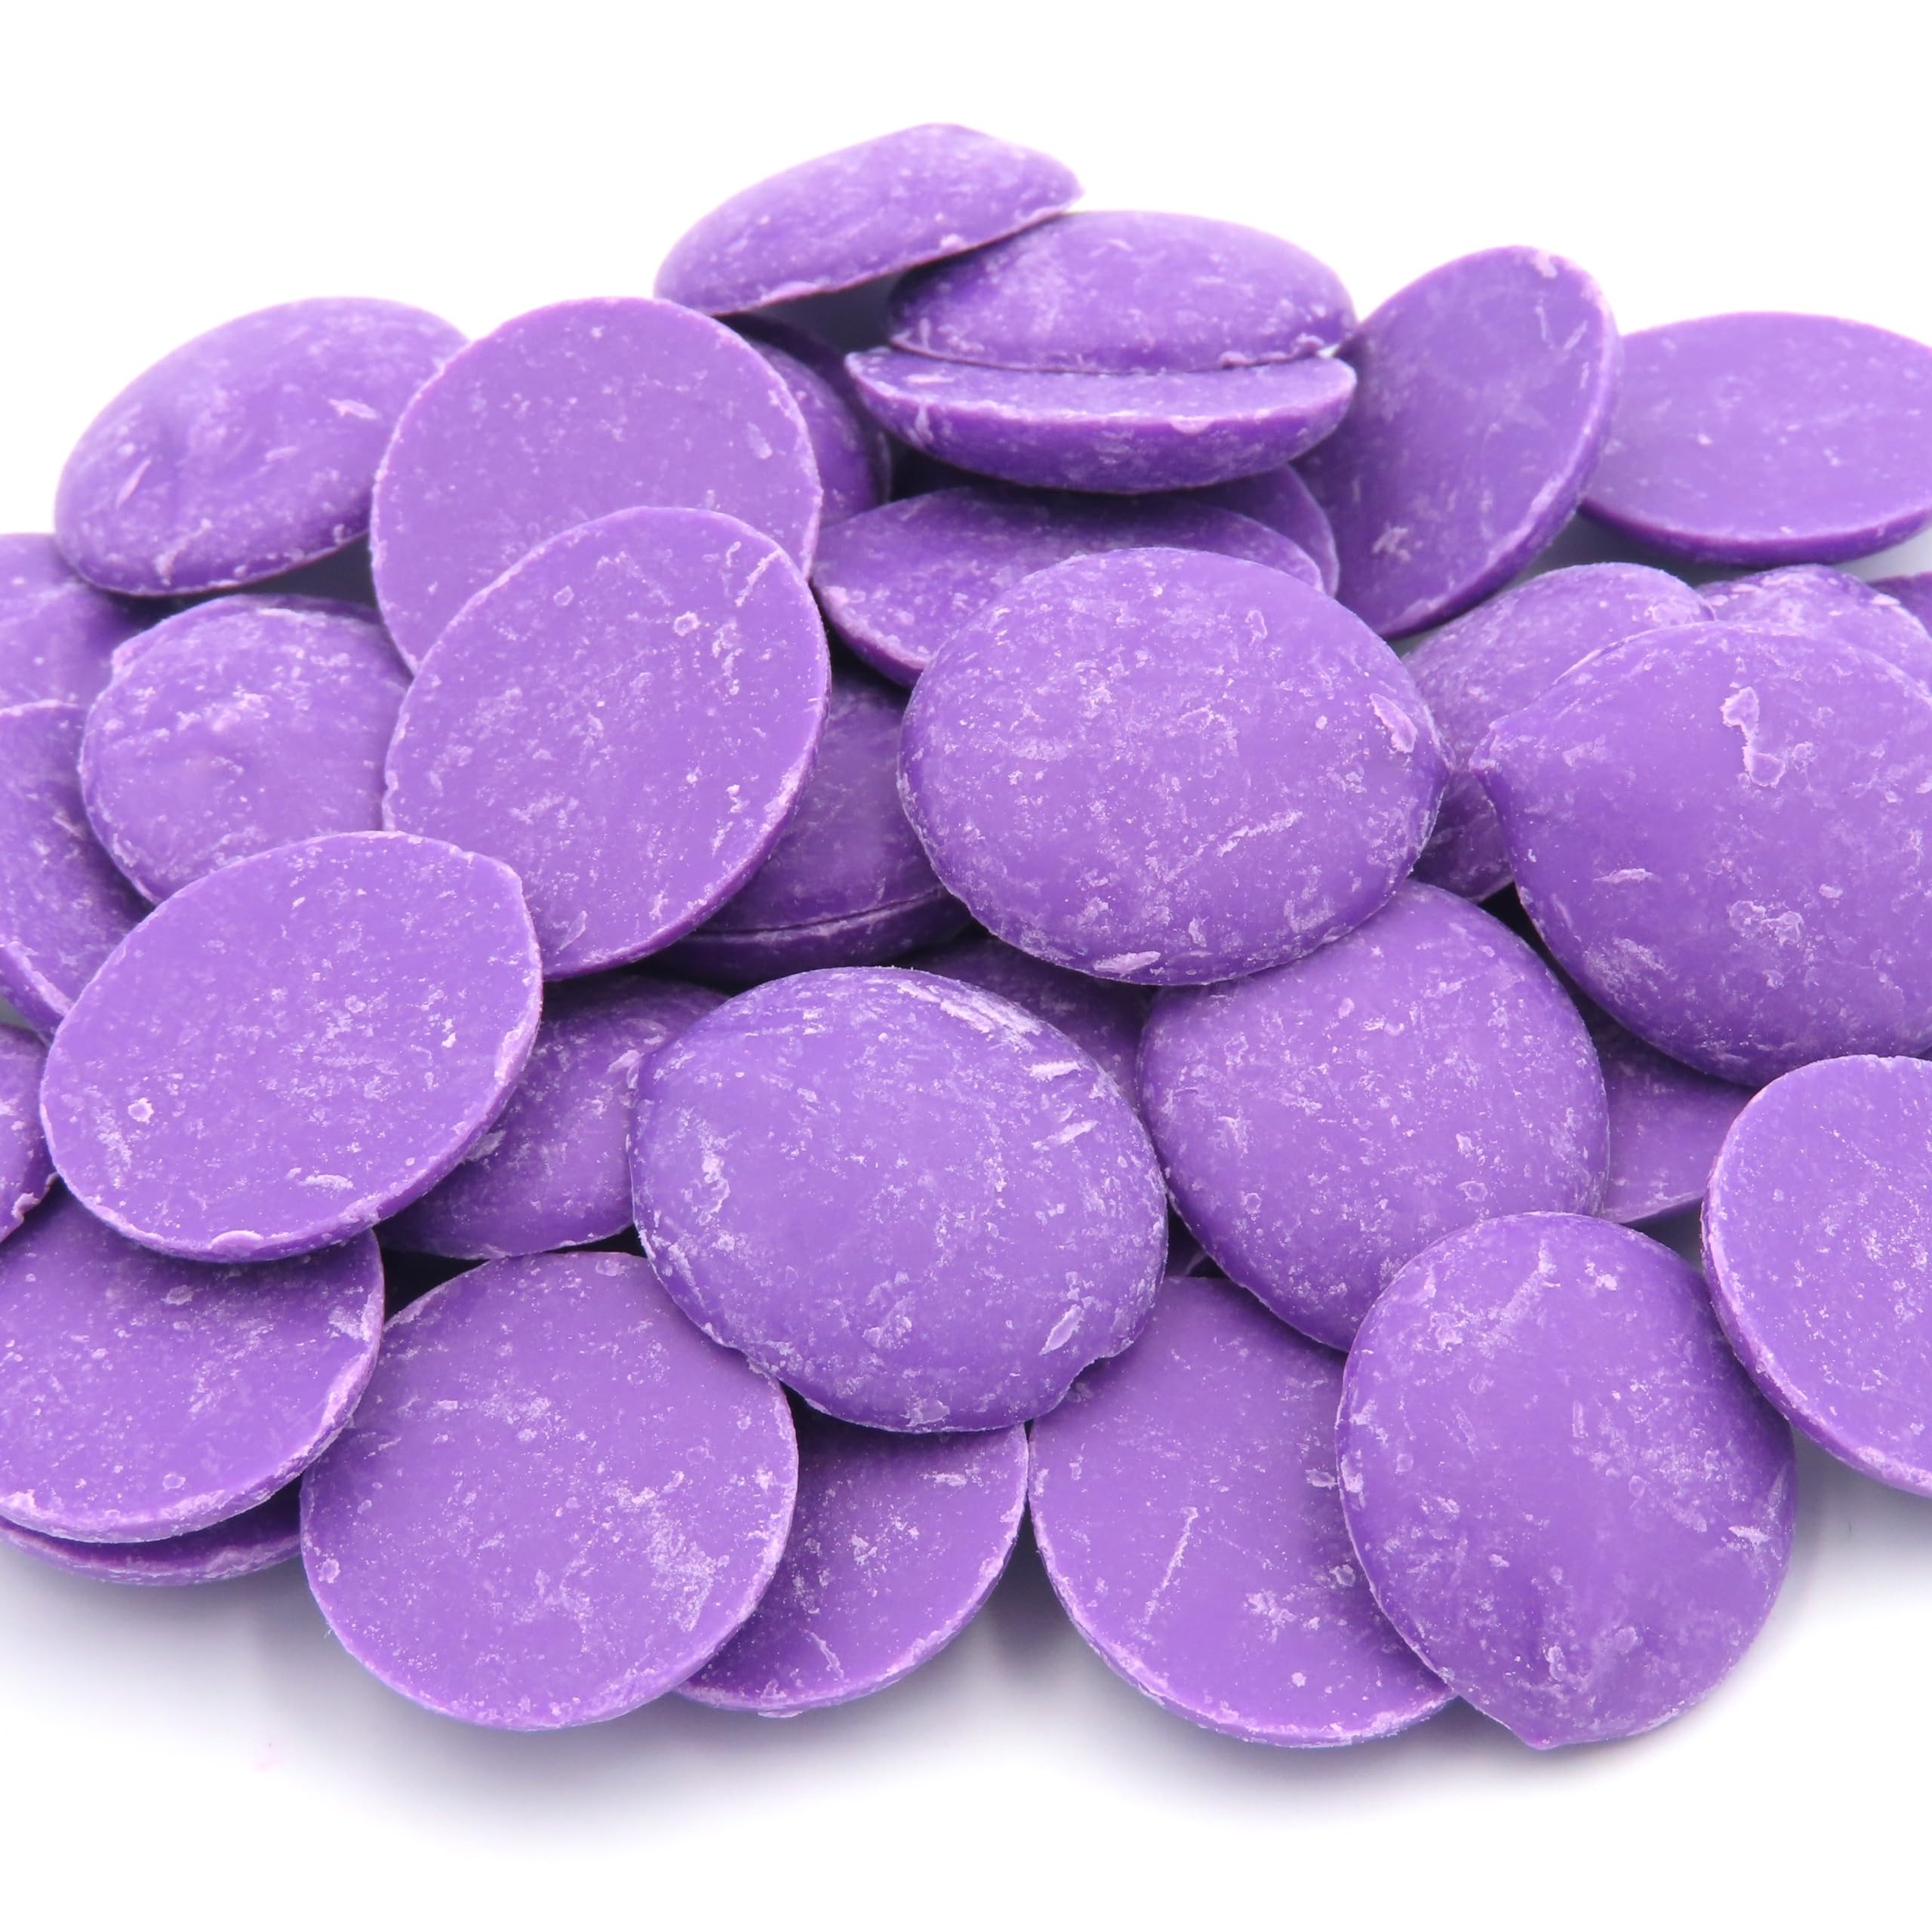
Item Name: Merckens Coating Wafers, Orchid Color, 2 Pound Package, Melting Chocolate
Bullet Point 1: Smooth and creamy purple colored white chocolate
Bullet Point 2: High quality
Bullet Point 3: Sweet and vibrant
Bullet Point 4: Insulated Packaging for Warm Weather Shipping
Product Description: Our Merckens Orchid Melting Wafers bring a touch of magic to your confections. With their sweet and creamy vanilla flavor, these wafers are perfect for molding and dipping. Create whimsical truffles, lavender-hued cake pops, or elegant floral decorations. With its purple hue, these chocolate melting wafers make incredible creations! Get yours from Beulah’s Candyland.
Value: 32.0
Unit: Ounce

Price: 24.71